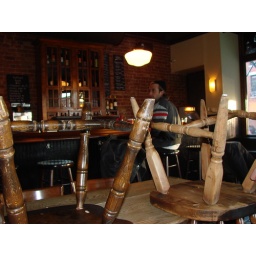
chairs on tables to show closing time- obstructing camera in certain angles